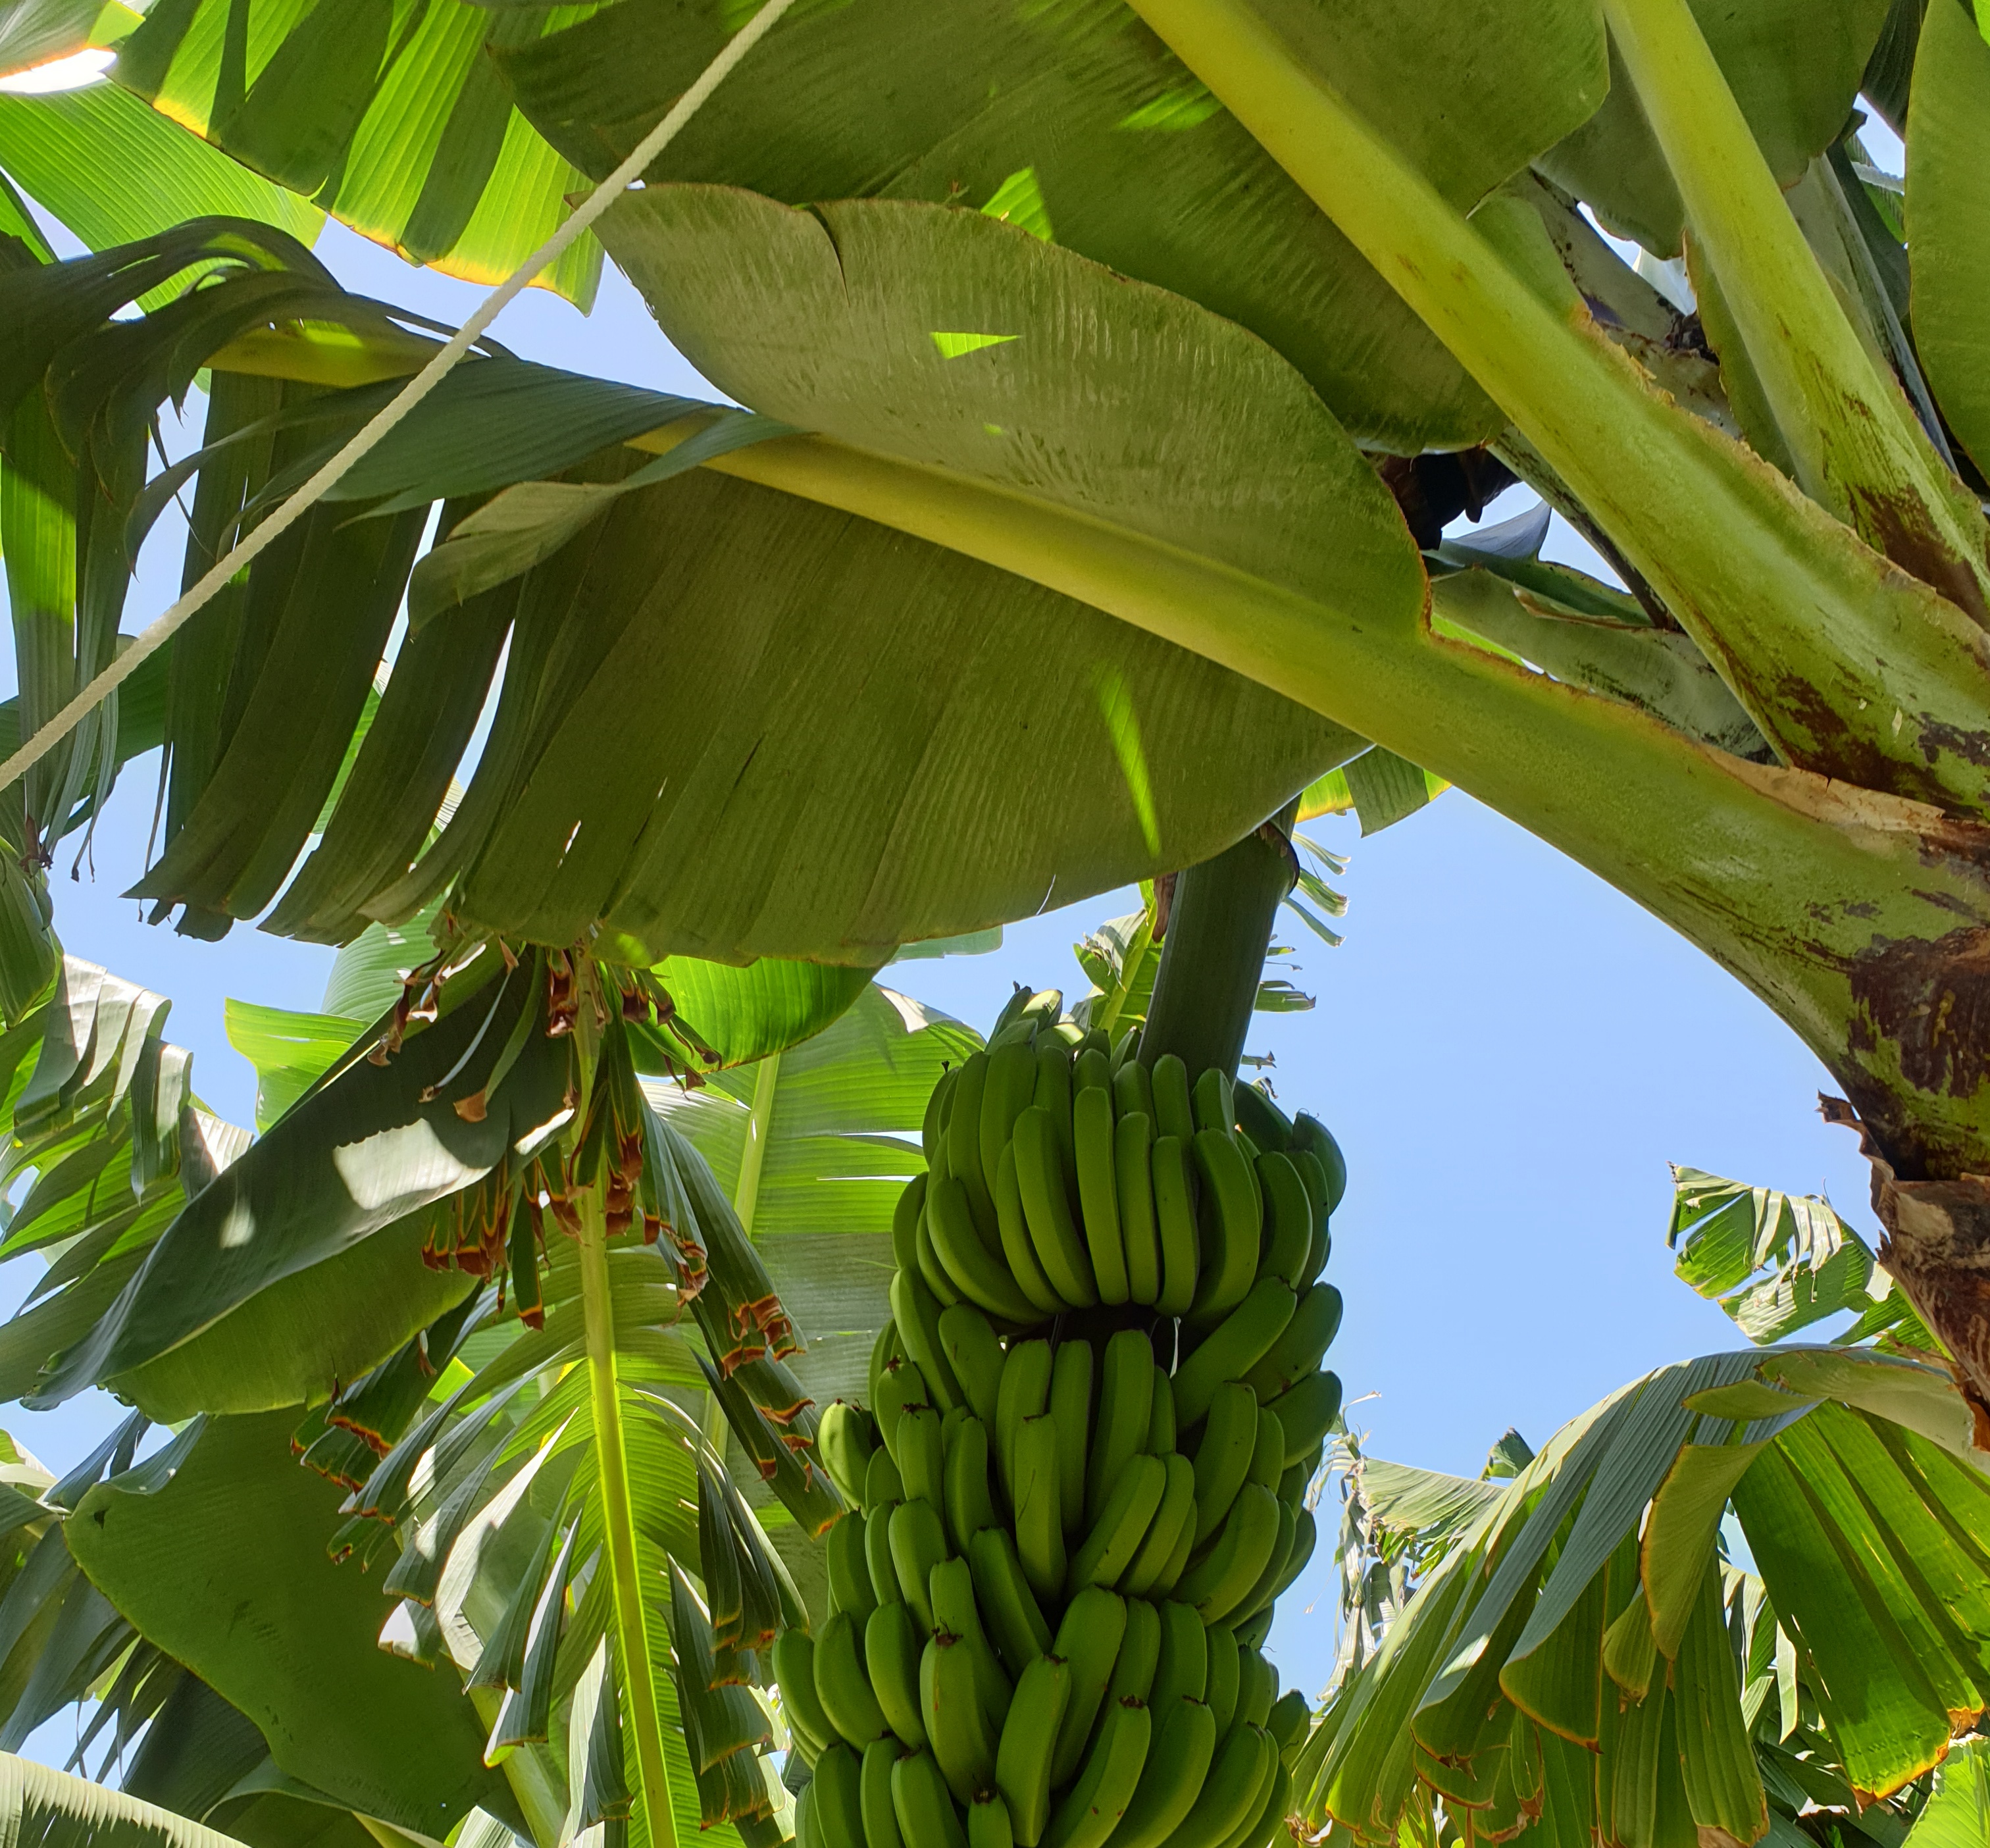
Label: Keep